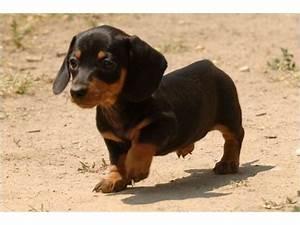
dog